BC Copenhagen

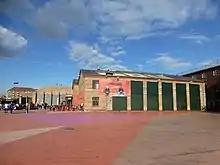
Outside view of Nørrebrohallen.

The team originally played in white and blue uniforms when the club was founded in 1958. From 2004 to 2008, when Stevnsgade was a part of BK Skjold, the club played in BK Skjolds colors: Red, white and black. From 2008 the club has been wearing black and white uniforms.